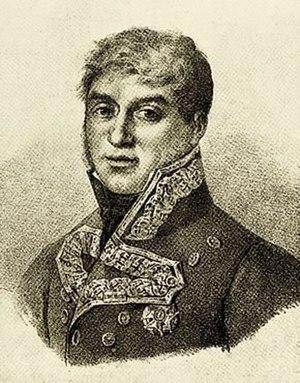
Luis Lacy y Gauthier, né à San Roque le 11 janvier 1772 et mort à Palma de Majorque le 5 juillet 1817, est un militaire espagnol.